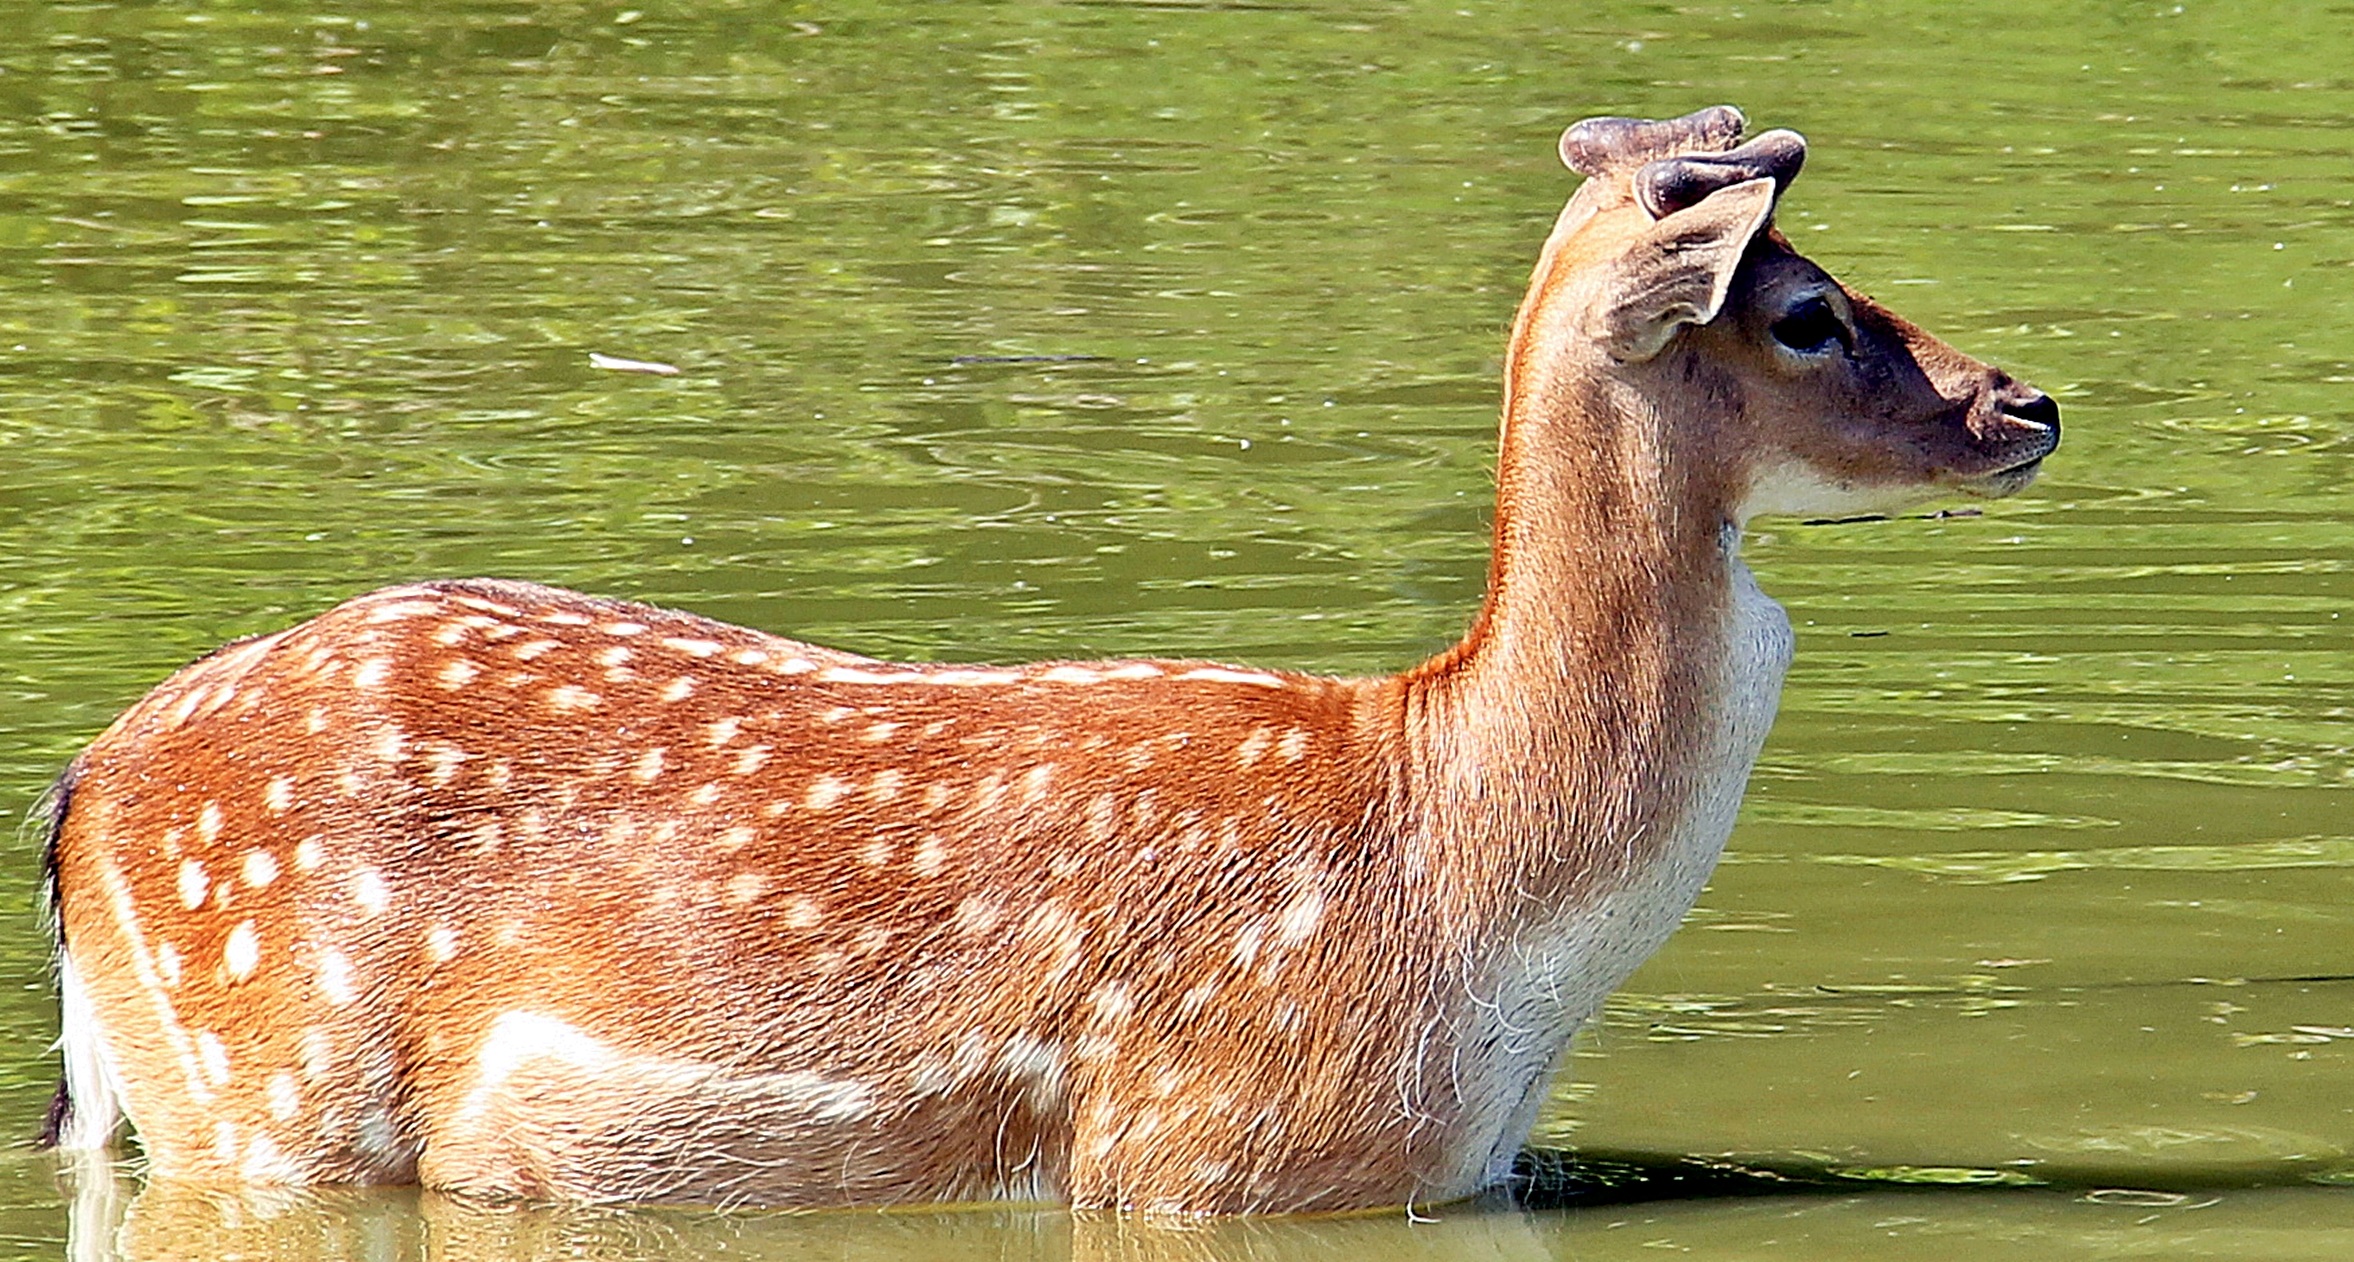
water, nature, lake, animal, wildlife, wild, swim, zoo, mammal, rest, fauna, llama, alpaca, vertebrate, roe deer, scheu, fallow deer, waters, cooling, vicuna, vigilant, cool down, deer stands in the water, cool deer, guanaco, camel like mammal